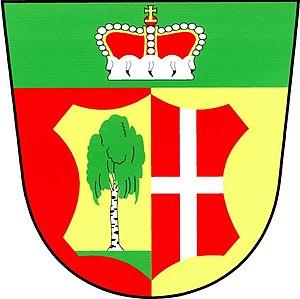
Březí est une commune du district de Prague-Est, dans la région de Bohême-Centrale, en République tchèque. Sa population s'élevait à 591 habitants en 2020.